Marine primary production

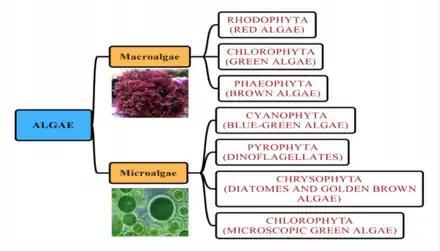

Algae is an informal term for a widespread and diverse collection of photosynthetic eukaryotic organisms which are not necessarily closely related and are thus polyphyletic. Unlike higher plants, algae lack roots, stems, or leaves.